The Agony of the Eagles (1933 film)

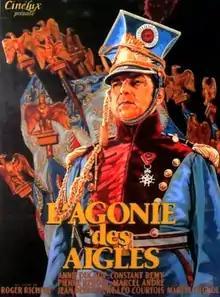

The Agony of the Eagles (French: L'agonie des aigles) is a 1933 French historical film directed by Roger Richebé and starring Annie Ducaux, Pierre Renoir and Constant Rémy.